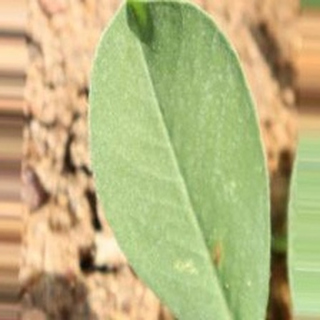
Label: healthy_groundnut